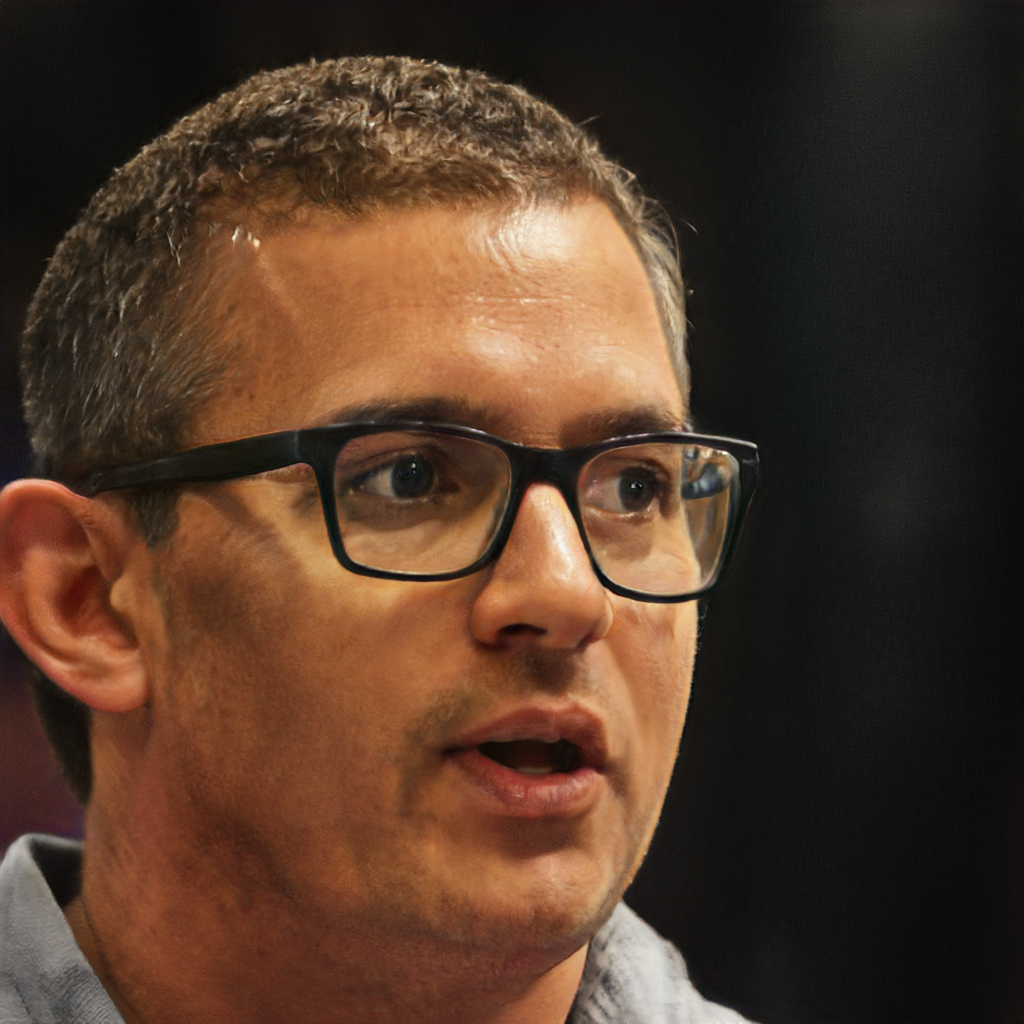
Label: No Watermark